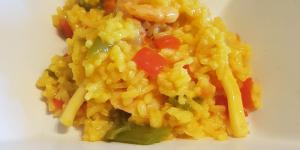
arroz con pixin y langostinos